Steve Ignorant

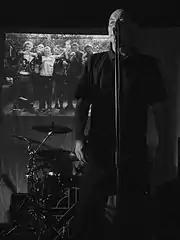
Ignorant at Cafe ExZess, Frankfurt, 17 October 2010

In 2010 Ignorant announced plans to do a tour called "The Last Supper", performing Crass songs from the period 1977–1982 with largely the same band that performed with him at Shepherd's Bush, including Gizz Butt, Bob Butler and Spike Smith. In August 2010 Ignorant and Rimbaud took to the stage together to be interviewed by John Robb on the literacy stage at the Rebellion Festival in Blackpool where they informed the large crowd that Rimbaud has now given him his blessing to perform Crass material live. In the same year Southern Records published "The Rest Is Propaganda", Ignorant's autobiography co-written with Steve Pottinger. On 19 November 2011, Ignorant performed "The Last Supper" at the Shepherd's Bush Empire where he was joined on stage by Rimbaud and Eve Libertine. This was the last time Crass songs were performed live by him until his 2020 tour. In 2019, Ignorant announced plans to tour England in 2020 with a full band performing an all-Crass set.